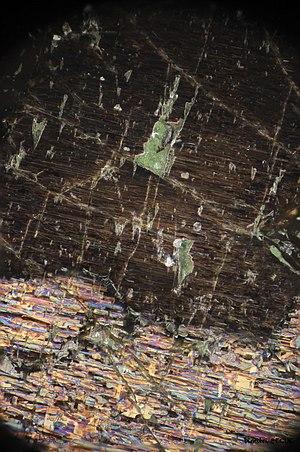
Photo prise au microscope, agrandissement d'un morceau de nuummite x240